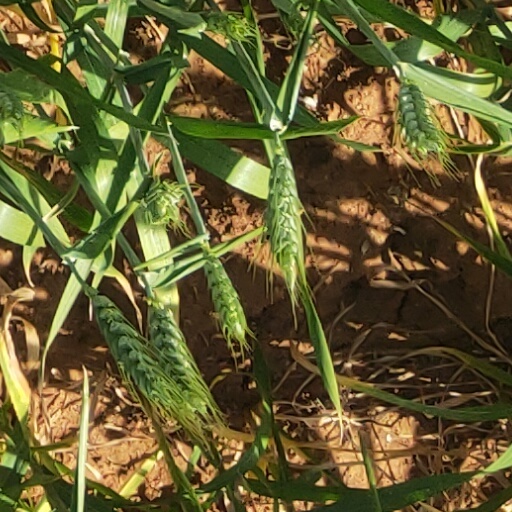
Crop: wheat